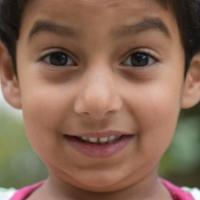
Age group: age 01-10